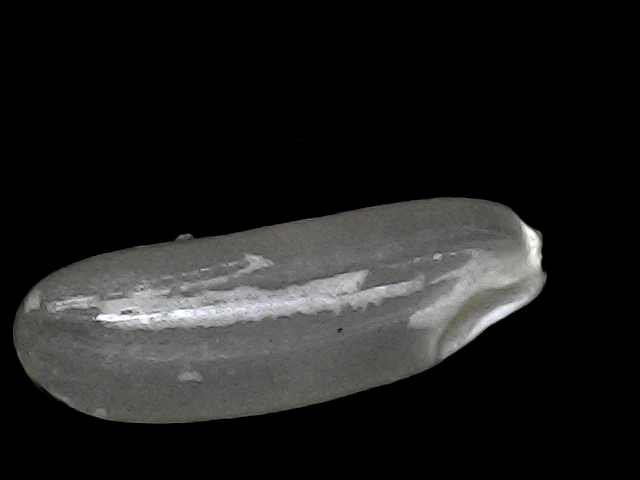
Rice variety: BD30